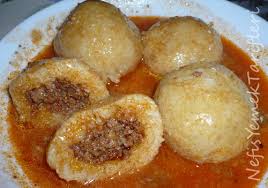
Yemek: icli_kofte